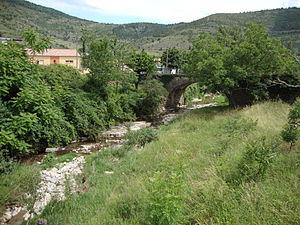
Le Luol est un cours d'eau du sud-est de la France entièrement compris dans le département de l'Ardèche et un affluent de Ardèche, donc un sous-affluent du Rhône.